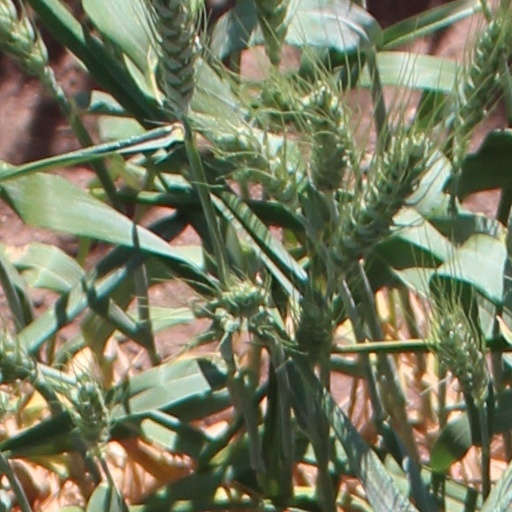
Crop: wheat